Gibb River Road

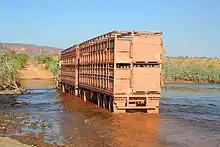
Road train on the Gibb River Road

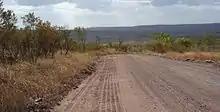
Stretch of the Gibb River Road

The Gibb River Road is a road in the Kimberley region of Western Australia.